Congqian Youzuo Lingjianshan

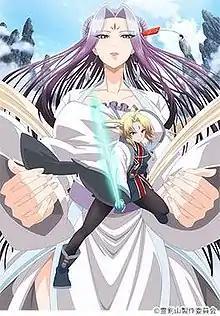
Poster

Congqian Youzuo Lingjianshan (从前有座灵剑山, literally "There was once a Spirit Blade Mountain") is a Chinese "xianxia" web novel series written by Guowang Bixia (国王陛下, a pen name meaning "His Majesty the King"), and a manhua version was hosted on the Tencent comics portal since 2014. An anime adaptation co-produced by Tencent and Studio Deen, and named aired in January to March 2016, which was simulcast in Chinese and Japanese. A second season aired from January to March 2017. A live-adaptation TV series, "Once Upon a Time in Lingjian Mountain", was released in 2019.